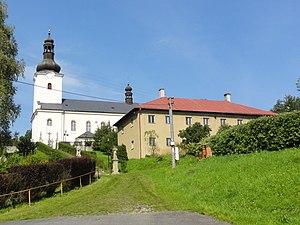
Bruzovice est une commune du district de Frýdek-Místek, dans la région de Moravie-Silésie, en République tchèque. Sa population s'élevait à 889 habitants en 2018.